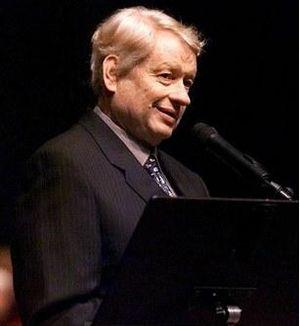
Jungle Jack est un film d'animation danois réalisé par Stefan Fjeldmark et Flemming Quist Møller, sorti en décembre 1993 au Danemark. Ce film est surtout connu pour être le premier de la société de production A. Film A/S, cofondée en 1988, entre autres par Stefan Fjeldmark et le producteur Anders Mastrup.
Jesper Klein, né le 13 novembre 1944 à Næstved et mort le 22 août 2011 à Frederiksberg, est un acteur danois.